Mr. Gnome

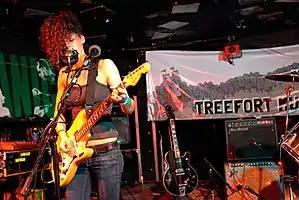
Mr. Gnome at the inaugural Treefort Music Fest in Boise, Idaho, March 2012

Mr. Gnome (stylized as mr. Gnome) is an alternative art rock married duo from Cleveland, Ohio, USA. Their eclectic oeuvre has been characterized as "an arresting mix of menace and mellifluousness," and "intriguing, theatrical." Nicole Barille notes of their stand-alone song "Let The City Sail Away" that as with many of her lyrics, "I tend to write about situations that are moments away from impending disaster." Mentioned in "Rolling Stone" in 2011 as a band to watch, their fourth album, "The Heart of a Dark Star," was reviewed by NPR as being "a satisfying, conceptually ambitious work," "a raw, romantic sound [which they have] expanded and refined over several records."